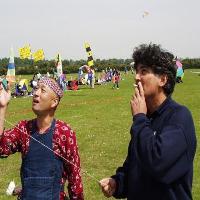
Weather: cloudy or overcast